Alex Parrish

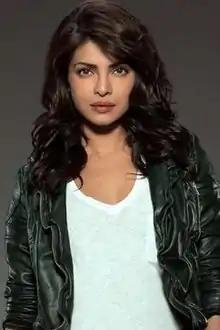
Priyanka Chopra as Alex Parrish

Alexandra Parrish is a fictional character and the protagonist of the American television drama thriller series "Quantico" on ABC. The character was created by Joshua Safran and is portrayed by Indian actress Priyanka Chopra. Her casting has received widespread praise and media attention, crediting ABC for bringing more diversity to a mainstream American series on a big network.